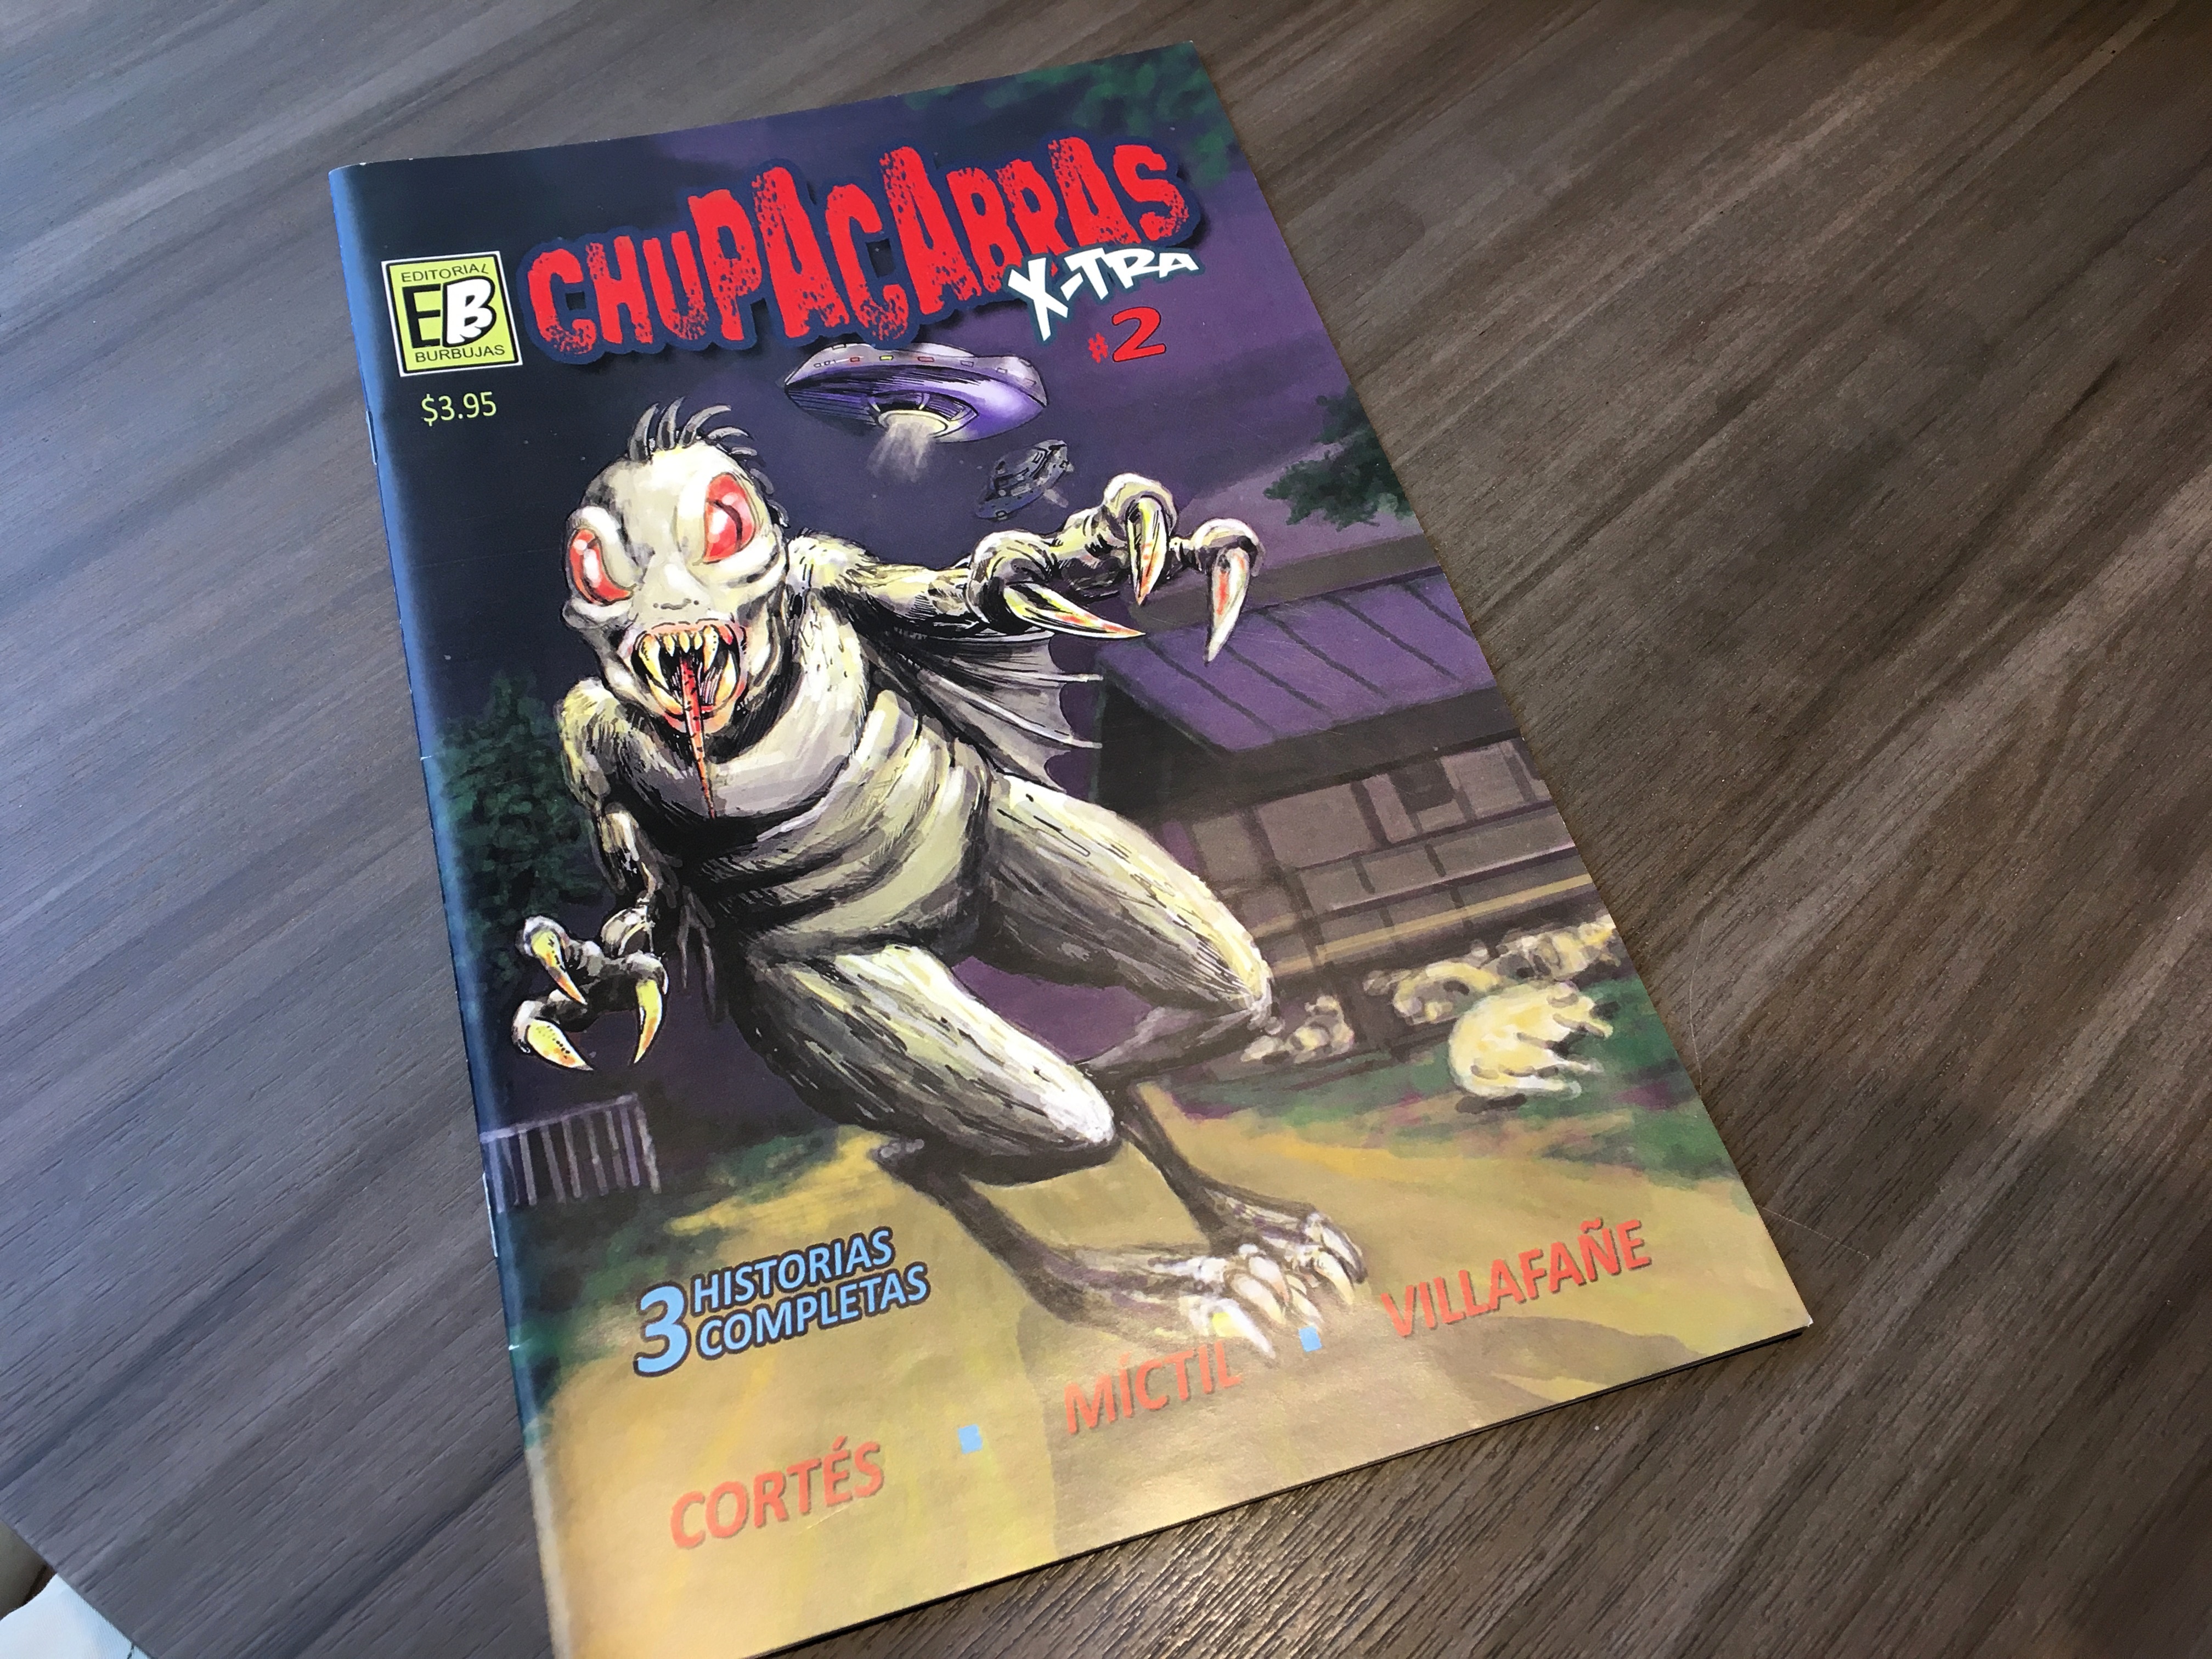
book, advertising, toy, fiction, comics, screenshot, comic book